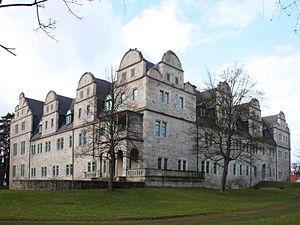
La renaissance de la Weser est une forme de style architectural de la Renaissance que l'on trouve principalement dans le bassin de la Weser, fleuve du nord-ouest de l'Allemagne, ce style étant relativement bien conservé dans les villes de la région.